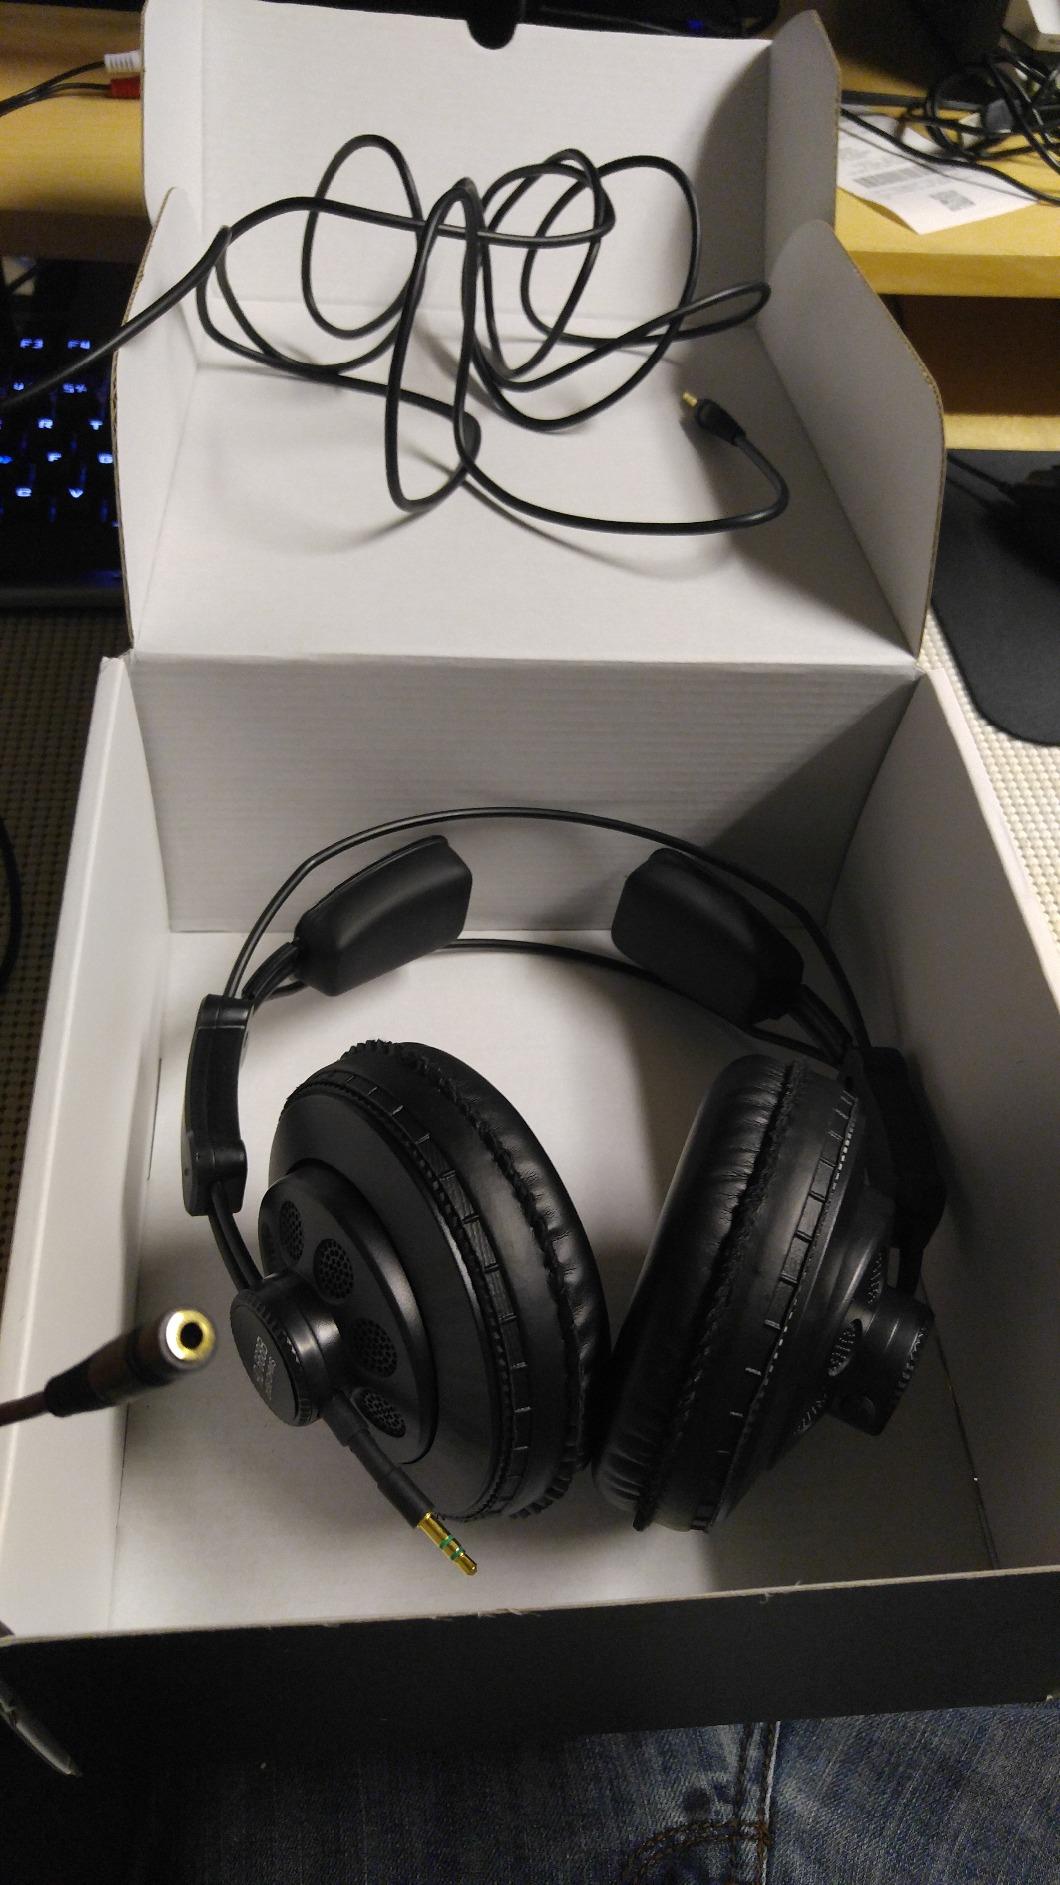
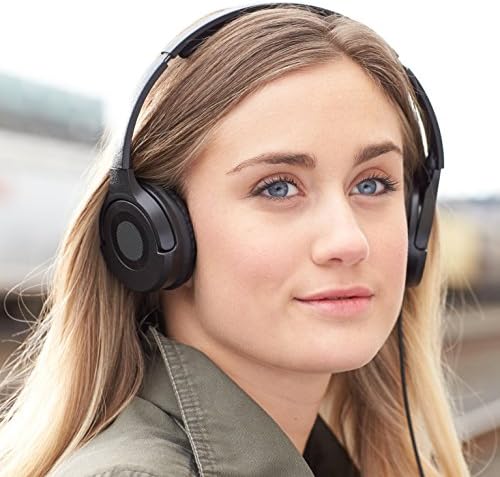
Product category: headphones
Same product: no